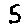
Label: 5